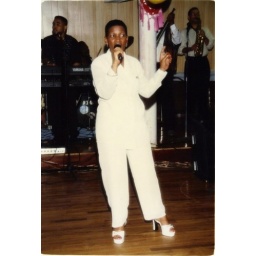
Linda c in her white formal -wear attire